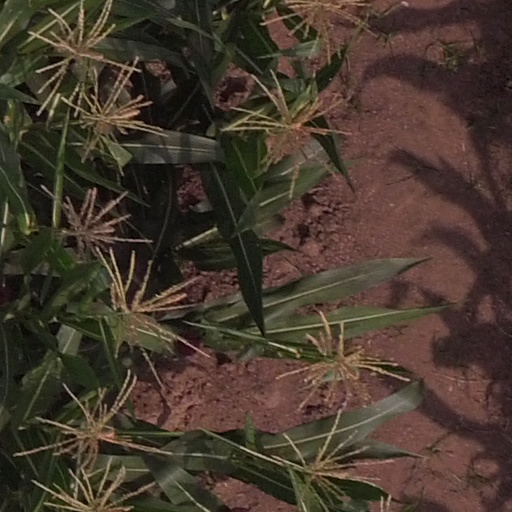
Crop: maize; corn